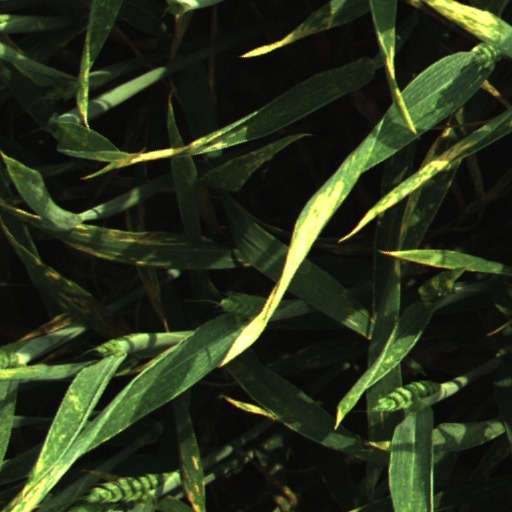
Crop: wheat